St Johns Hill

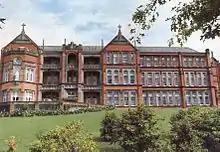
Sacred Heart College in the 1970s (now Cullinane College)

St Johns Hill School is a co-educational state primary school for Year 1 to 6 students, with a roll of as of .